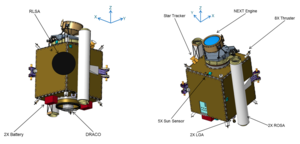
Double Asteroid Redirection Test, généralement désignée par son acronyme DART, est une mission spatiale de la NASA dont l'objectif est de tester le recours à un engin de type impacteur pour dévier un astéroïde qui soit susceptible de frapper la Terre. Le satellite équipé d'un moteur ionique doit être lancé en juillet 2021 et impacter l'astéroïde binaire Didymos l'année suivante.